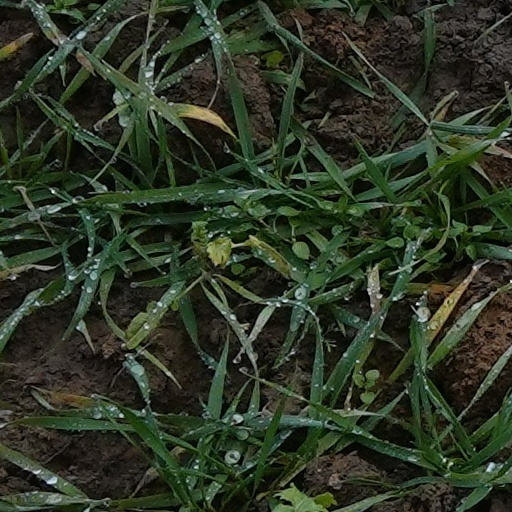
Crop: wheat